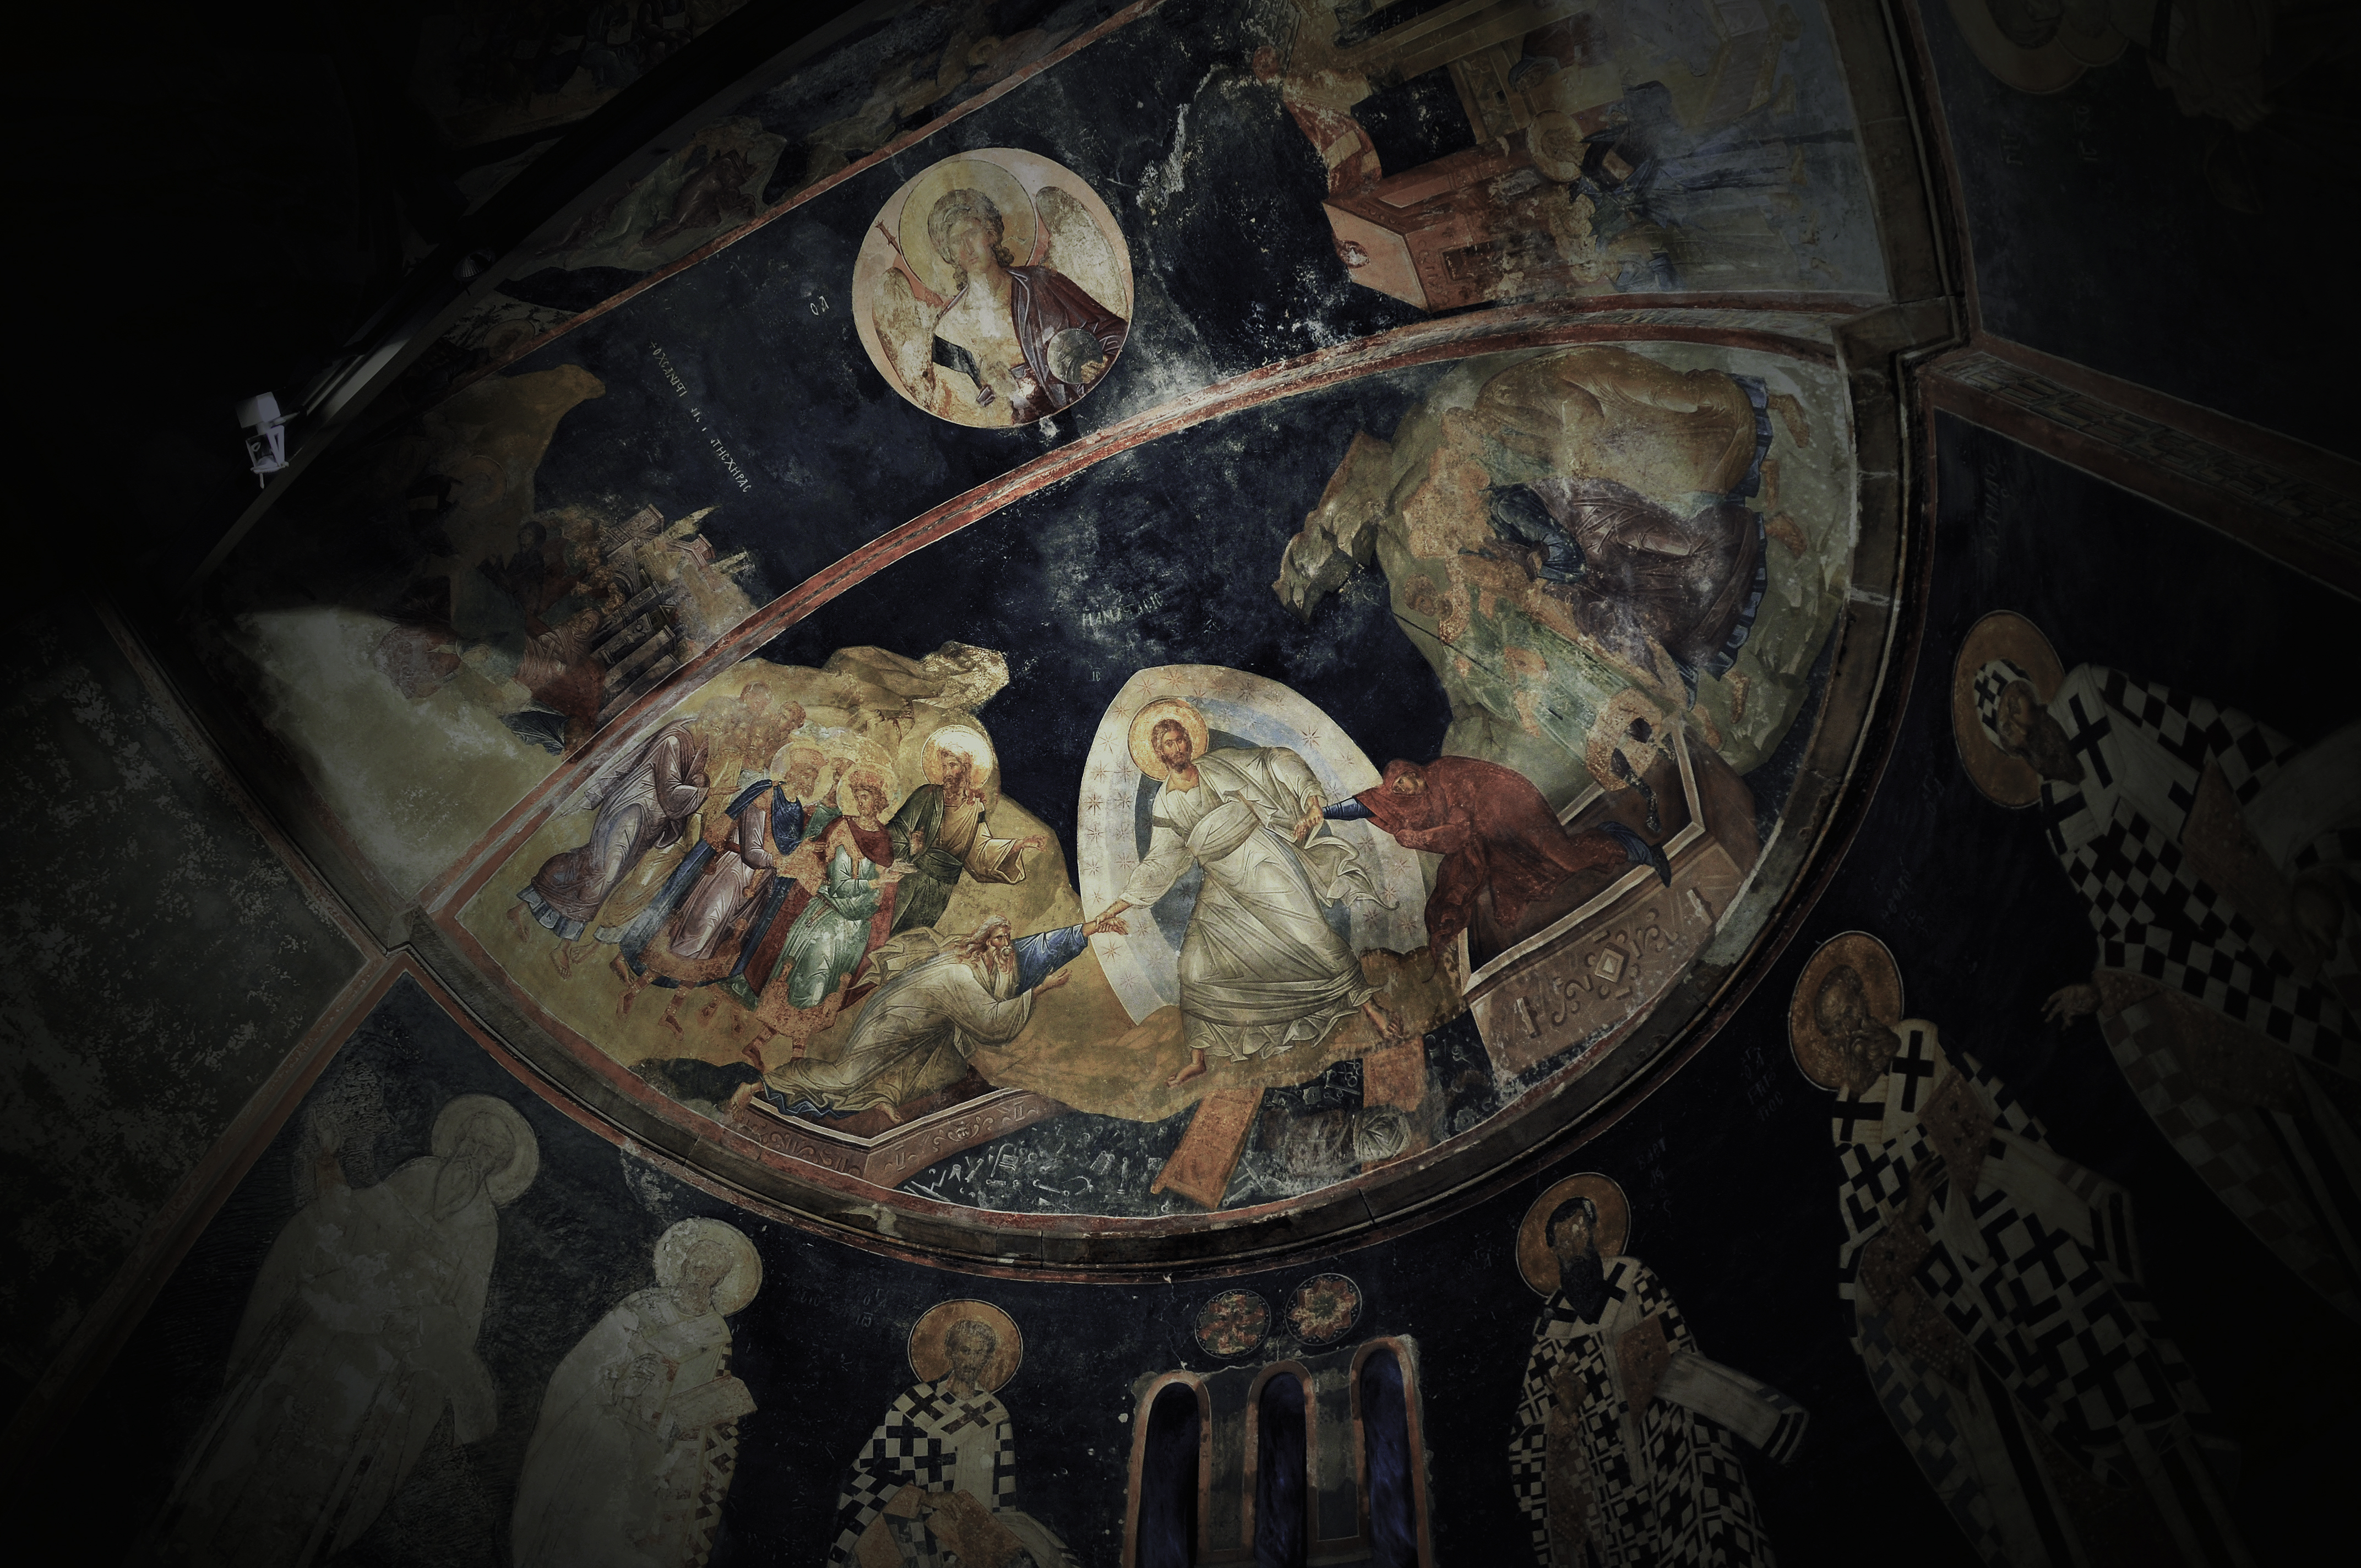
architecture, interior, arch, greek, museum, darkness, church, chapel, empire, art, iconography, turkey, monastery, istanbul, mosque, roman, history, orthodox, easter, vaulting, unesco, eastern, fresco, dome, murals, worldheritage, screenshot, byzantine, biserica, arhitectura, orthodoxy, iconografie, cupola, fresca, frescoes, byzantium, constantinople, constantinopolitan, bizantin, byzantin, byzanz, byzantinisch, chora, kariye, theodoremetochites, monasteryofchora, palaiologos, palaeologanrenaissance, parekklesion, paste, deuteron, edirnekap, ancient history